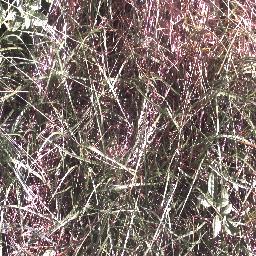
Label: negative